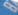
Number: 8